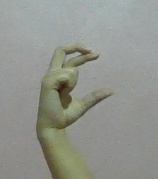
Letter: thal